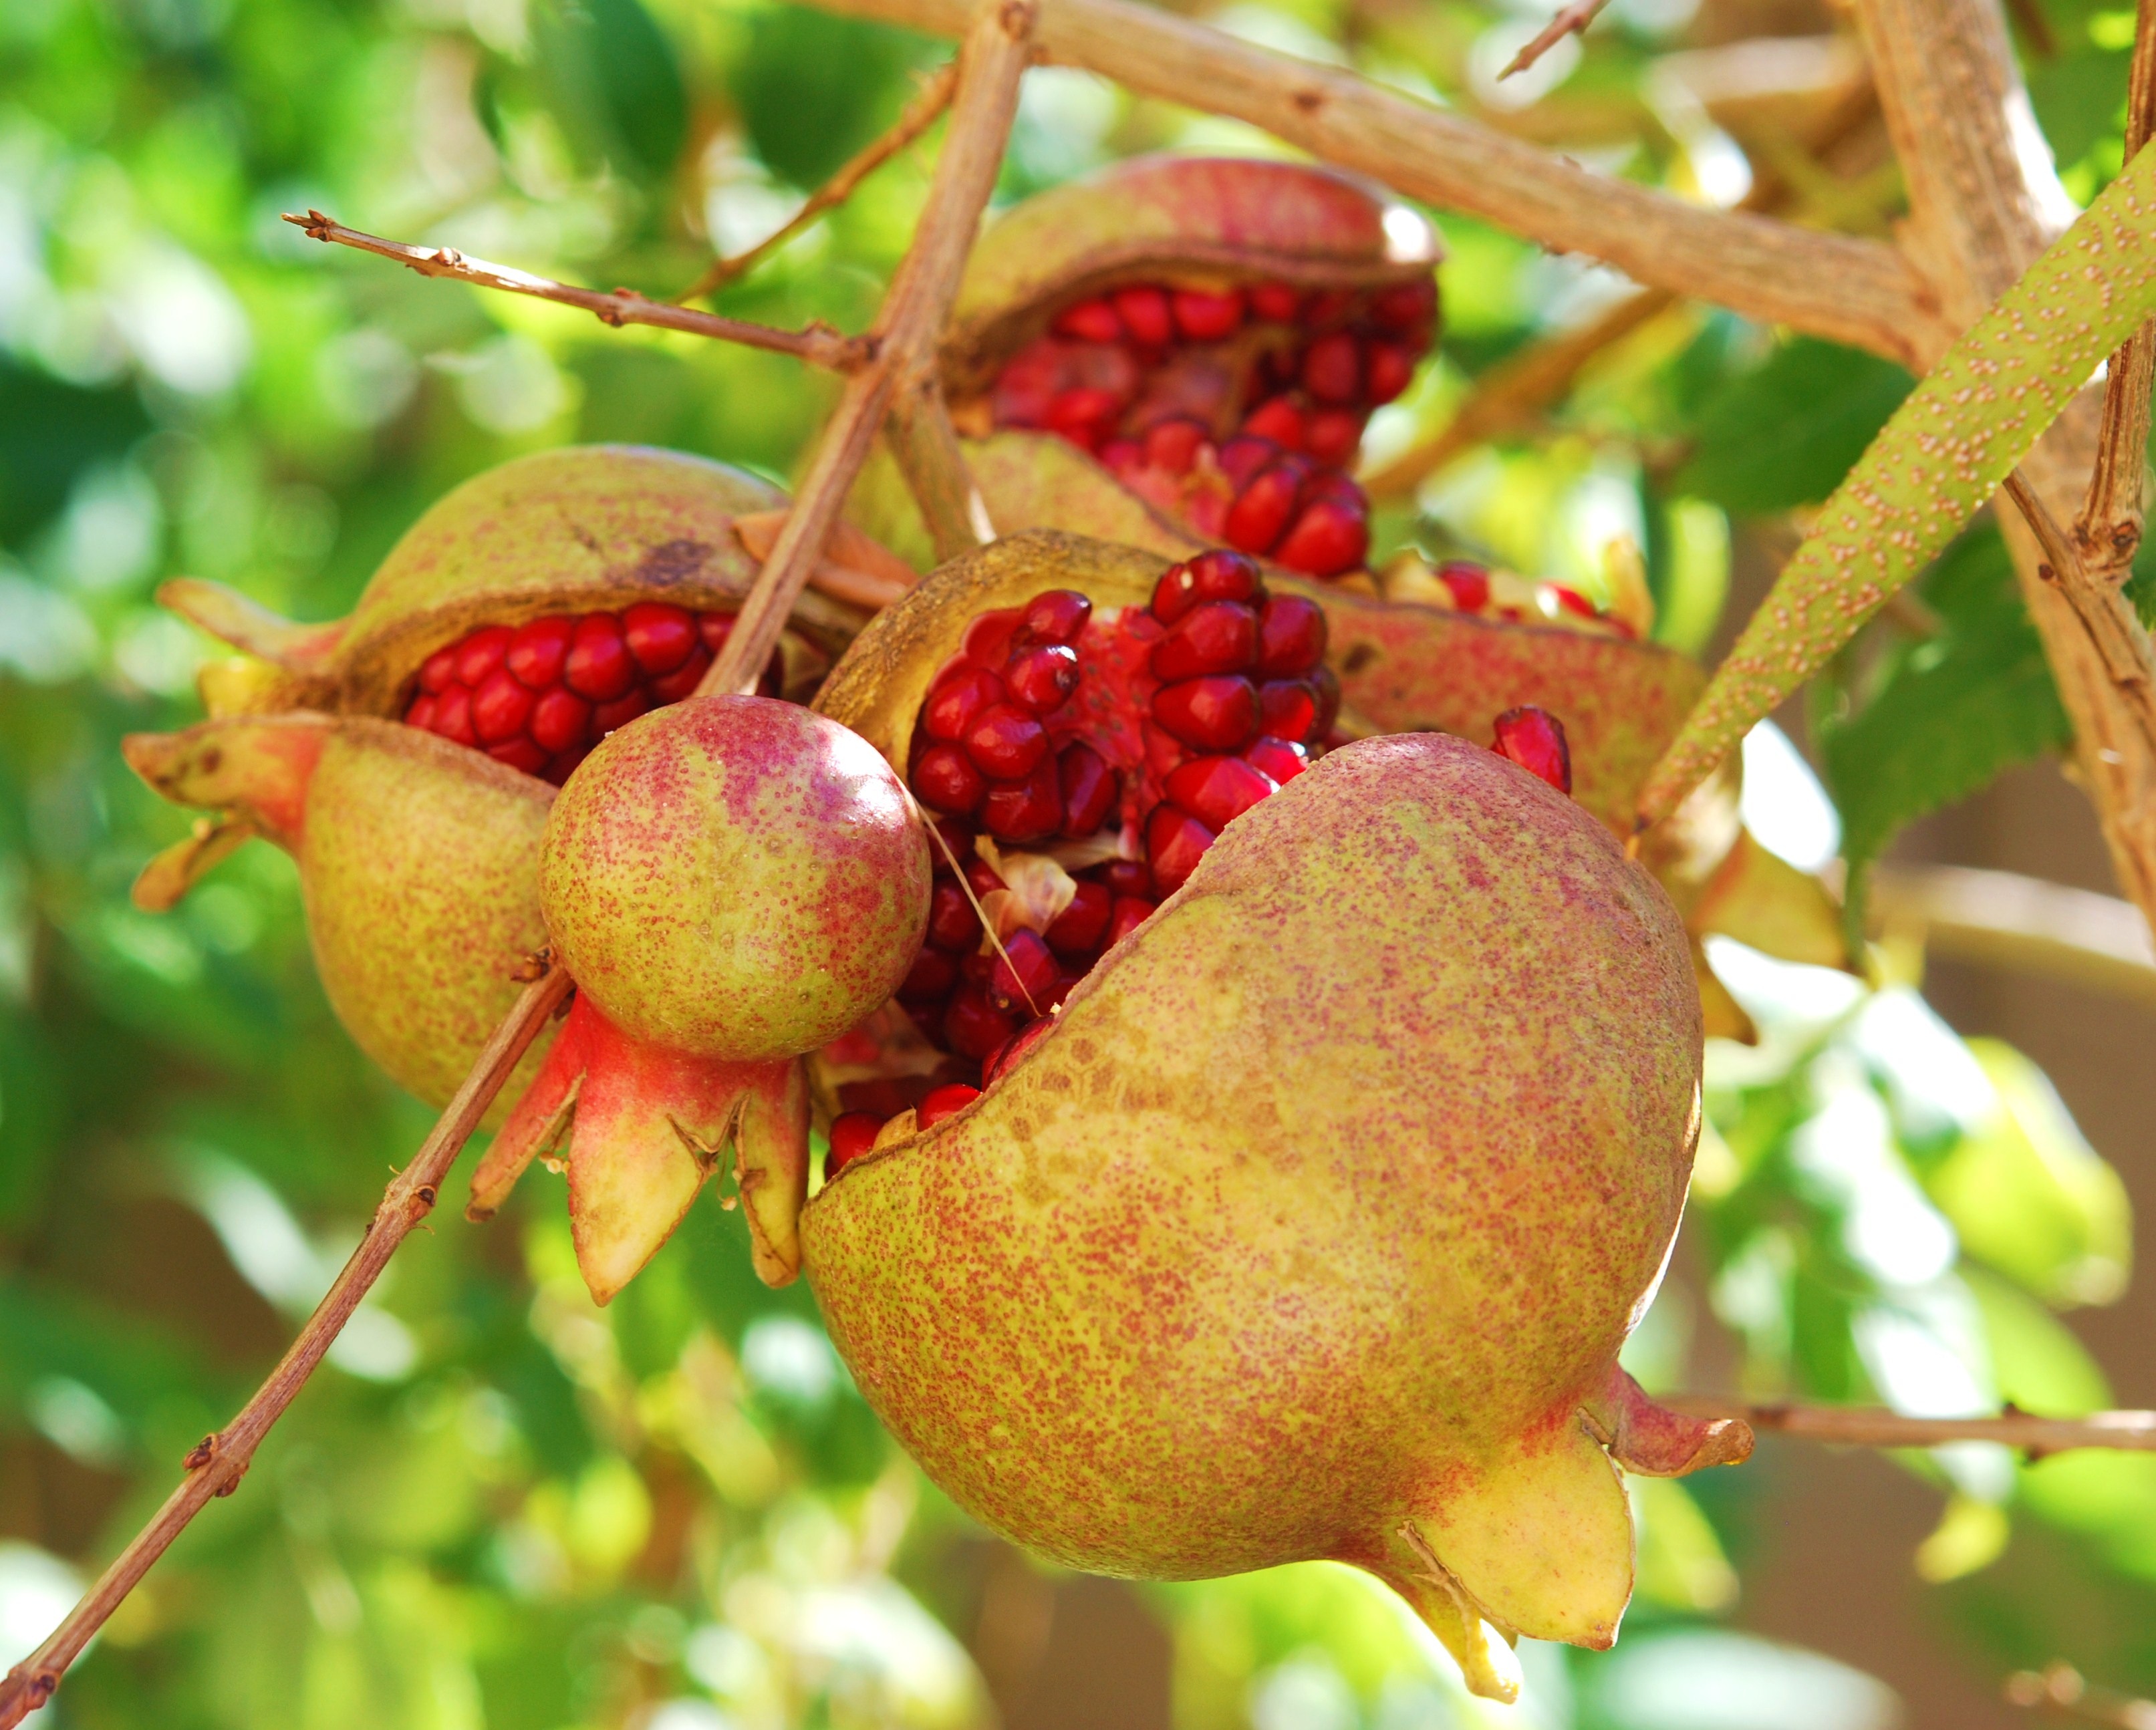
tree, branch, plant, fruit, sweet, flower, food, red, produce, evergreen, fresh, healthy, delicious, nutrition, shrub, tasty, passion, tart, exotic, bursting, seedy, flowering plant, pomegranates, anti oxidant, land plant, new fruit